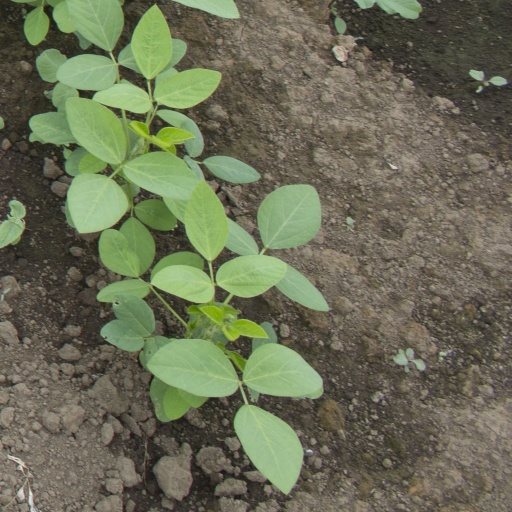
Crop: soybean